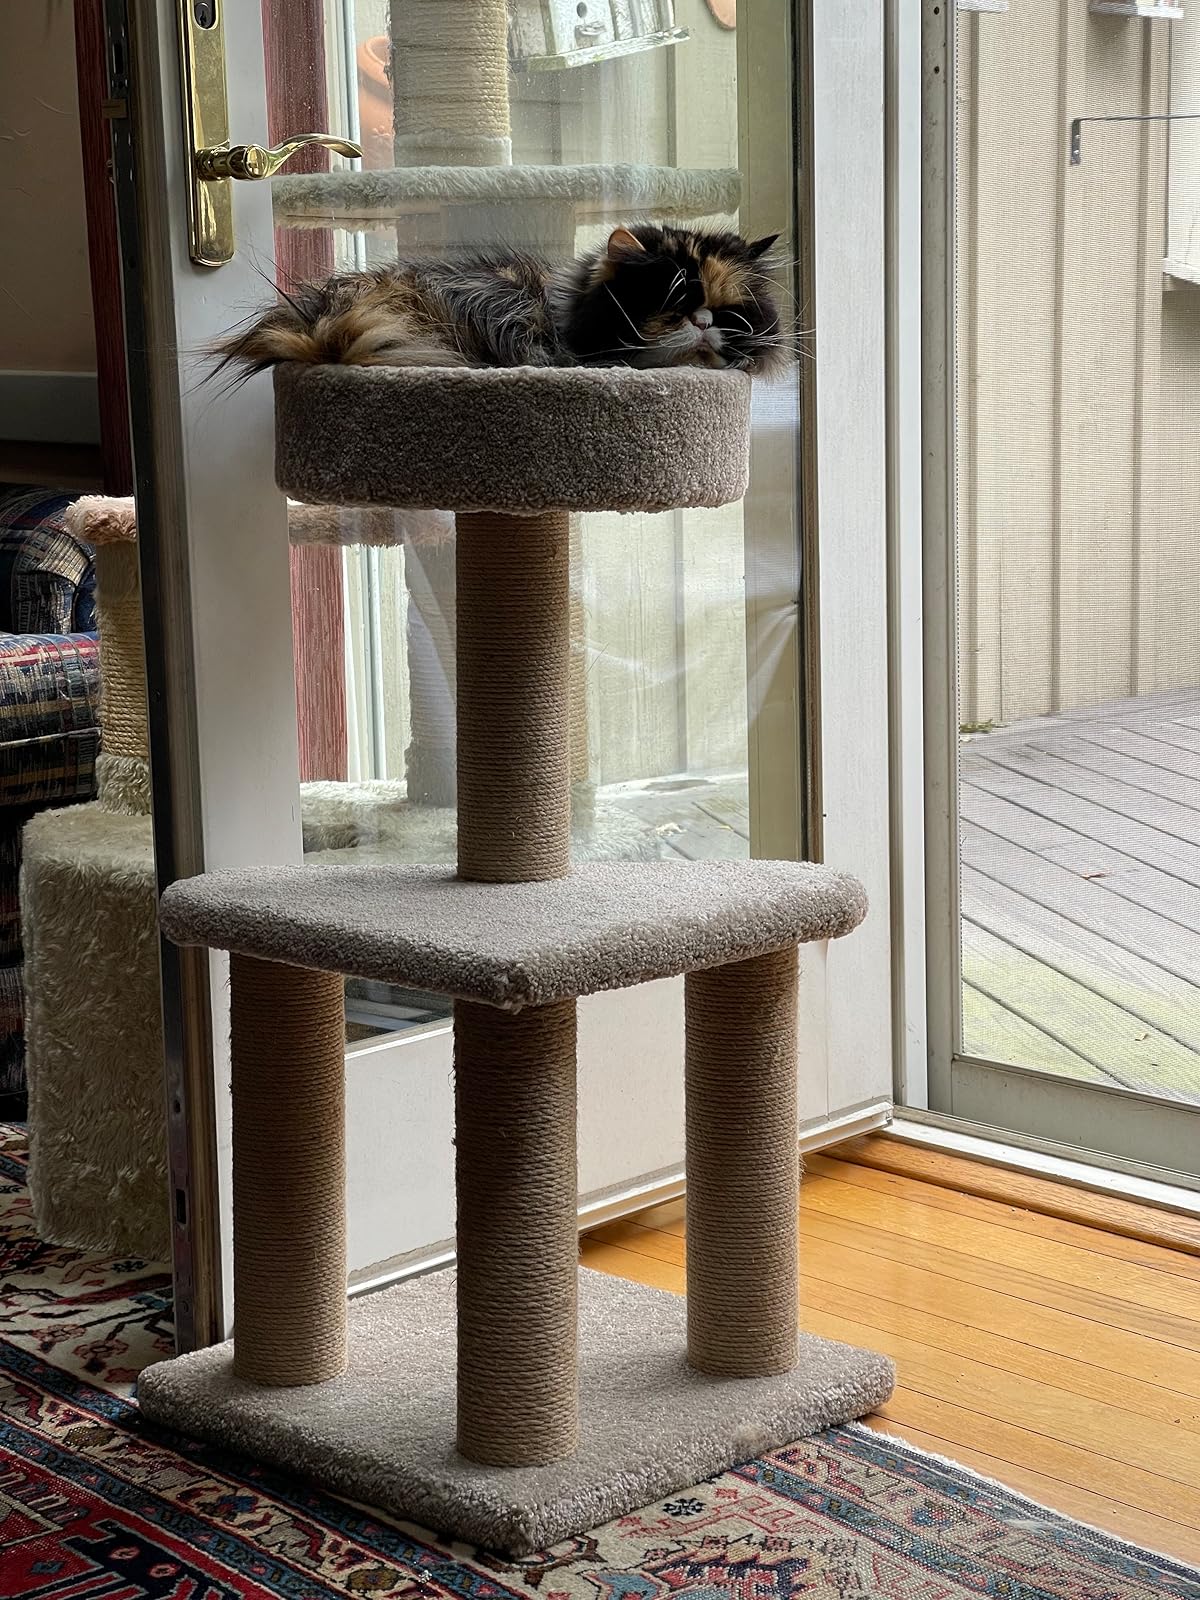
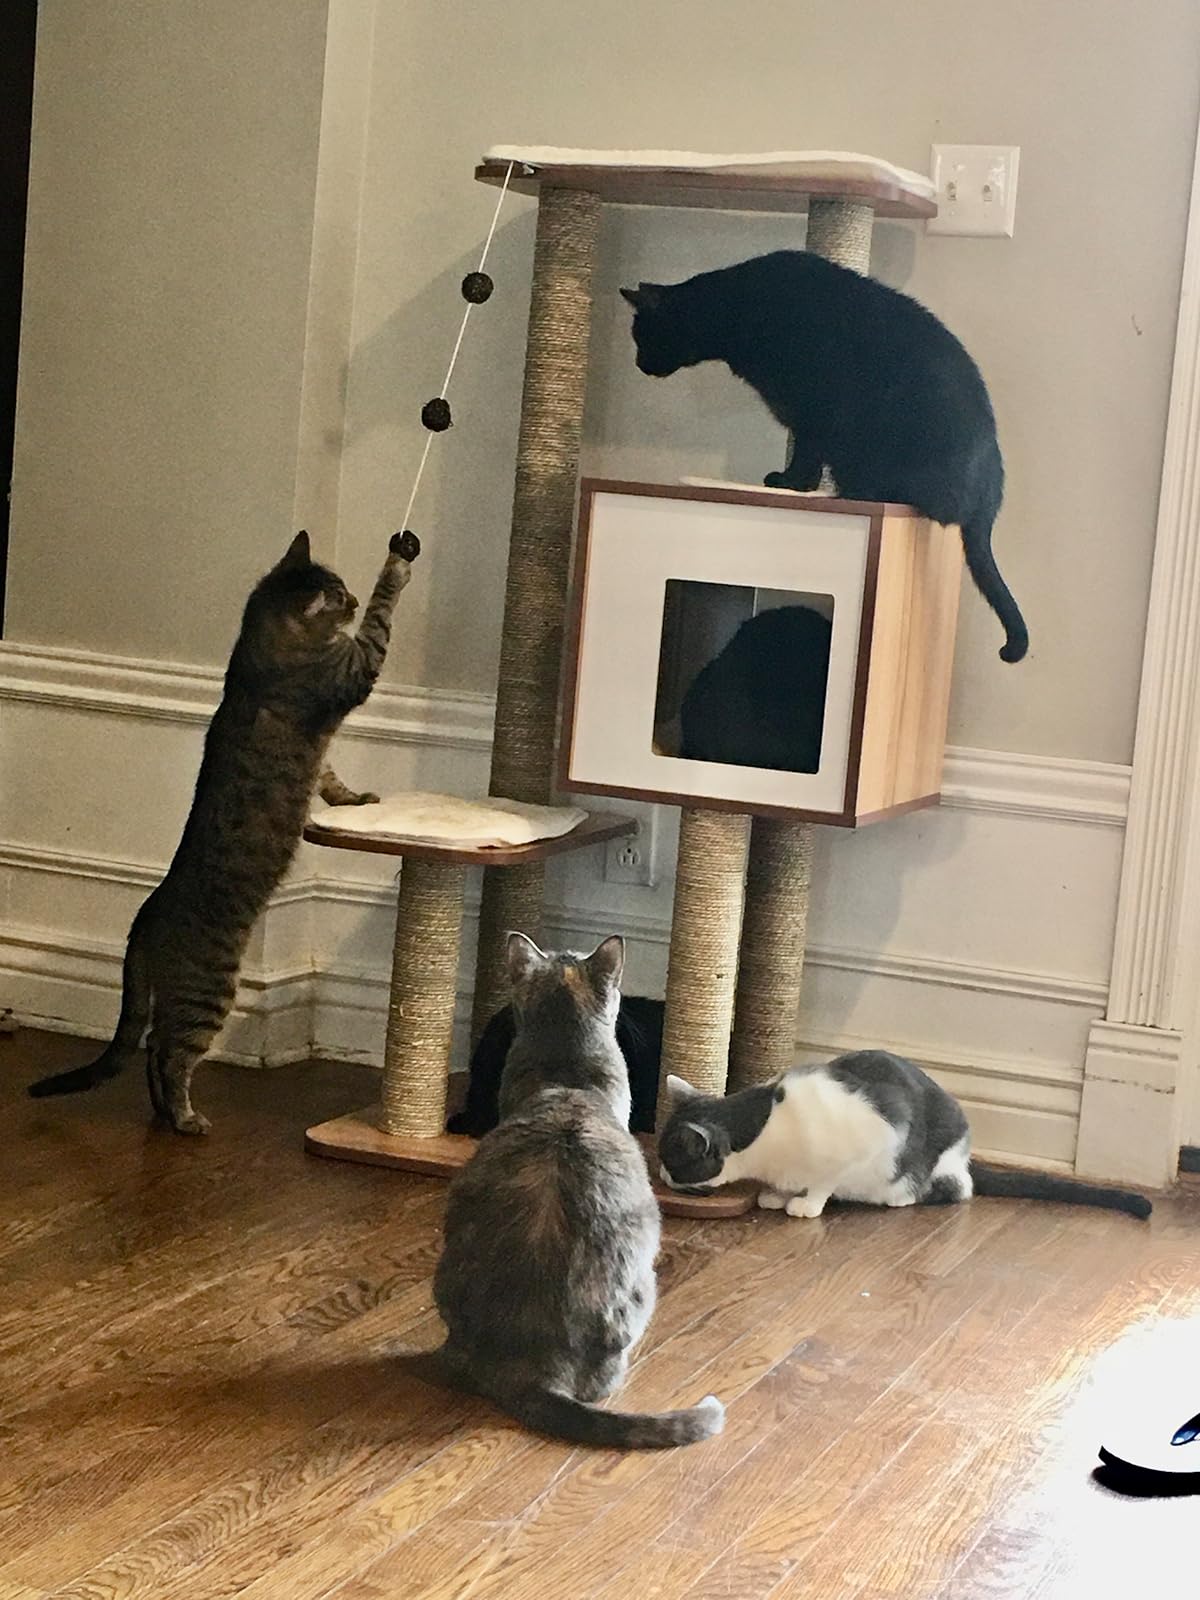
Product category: items_cat tree
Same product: no